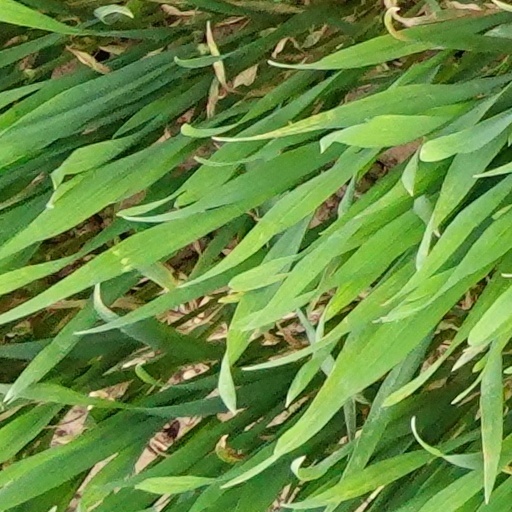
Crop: wheat